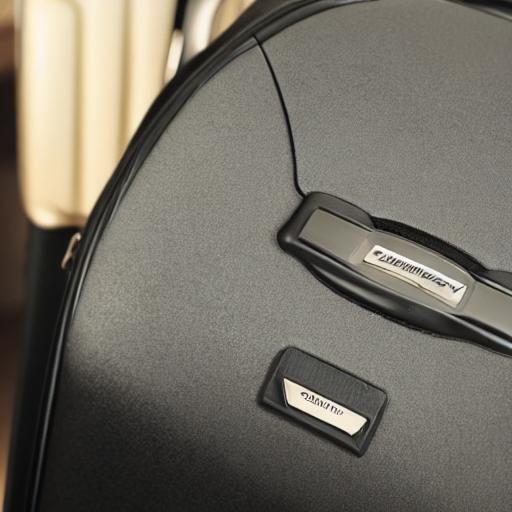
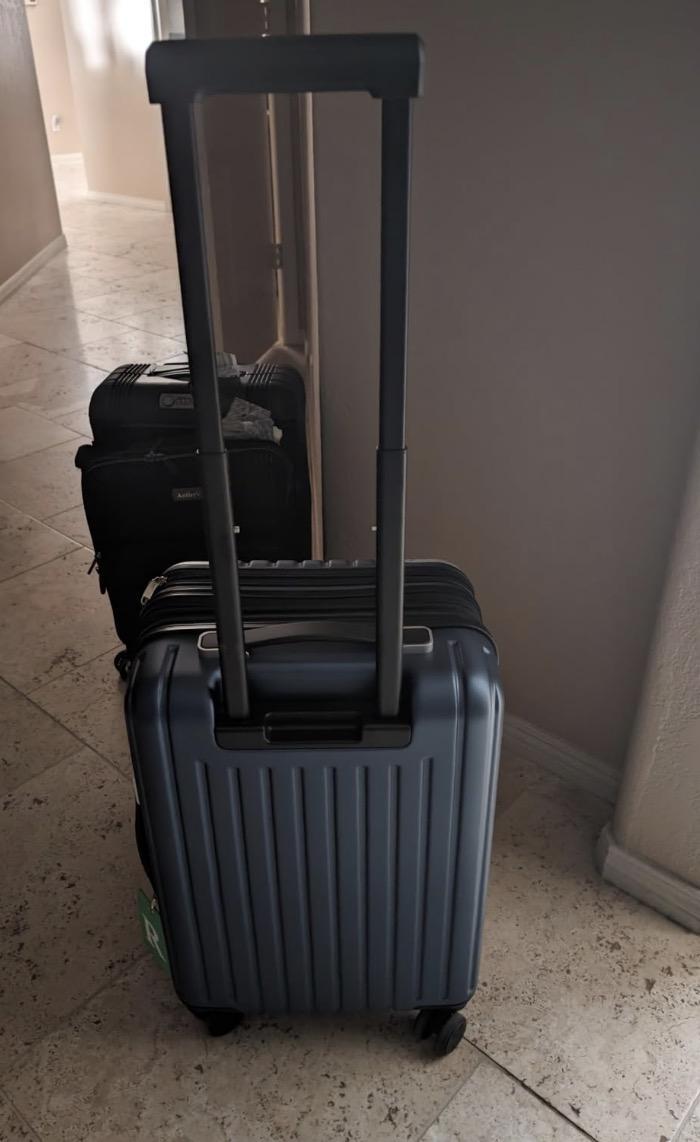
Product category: items_tea
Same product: no